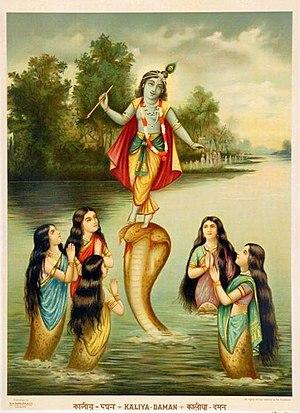
L'histoire de Krishna et Kāliya est racontée au chapitre seize du dixième chant du Bhagavata Purana.